Tofifest

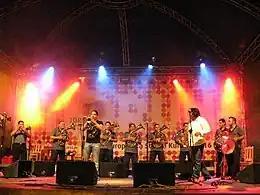
"Boban i Marko Marković Orkestar" during the 2008 Tofifest festival

The TOFIFEST International Film Festival is a film festival that takes place annually in Toruń, Poland.